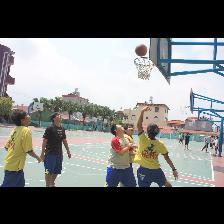
Label: Human